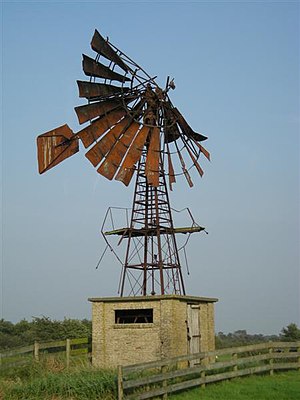
Teroele
Teroele er en landsby i De Friese Meren i provinsen Frisland.